Conservative Party of Canada

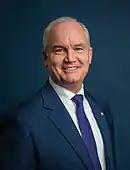
Erin O'Toole, leader (2020–2022)

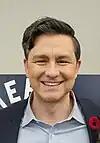
Pierre Poilievre, leader (2022–present)

A leadership election to replace Scheer was held in 2020, which was won by former Veterans Affairs Minister Erin O'Toole on August 24, 2020.